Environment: real
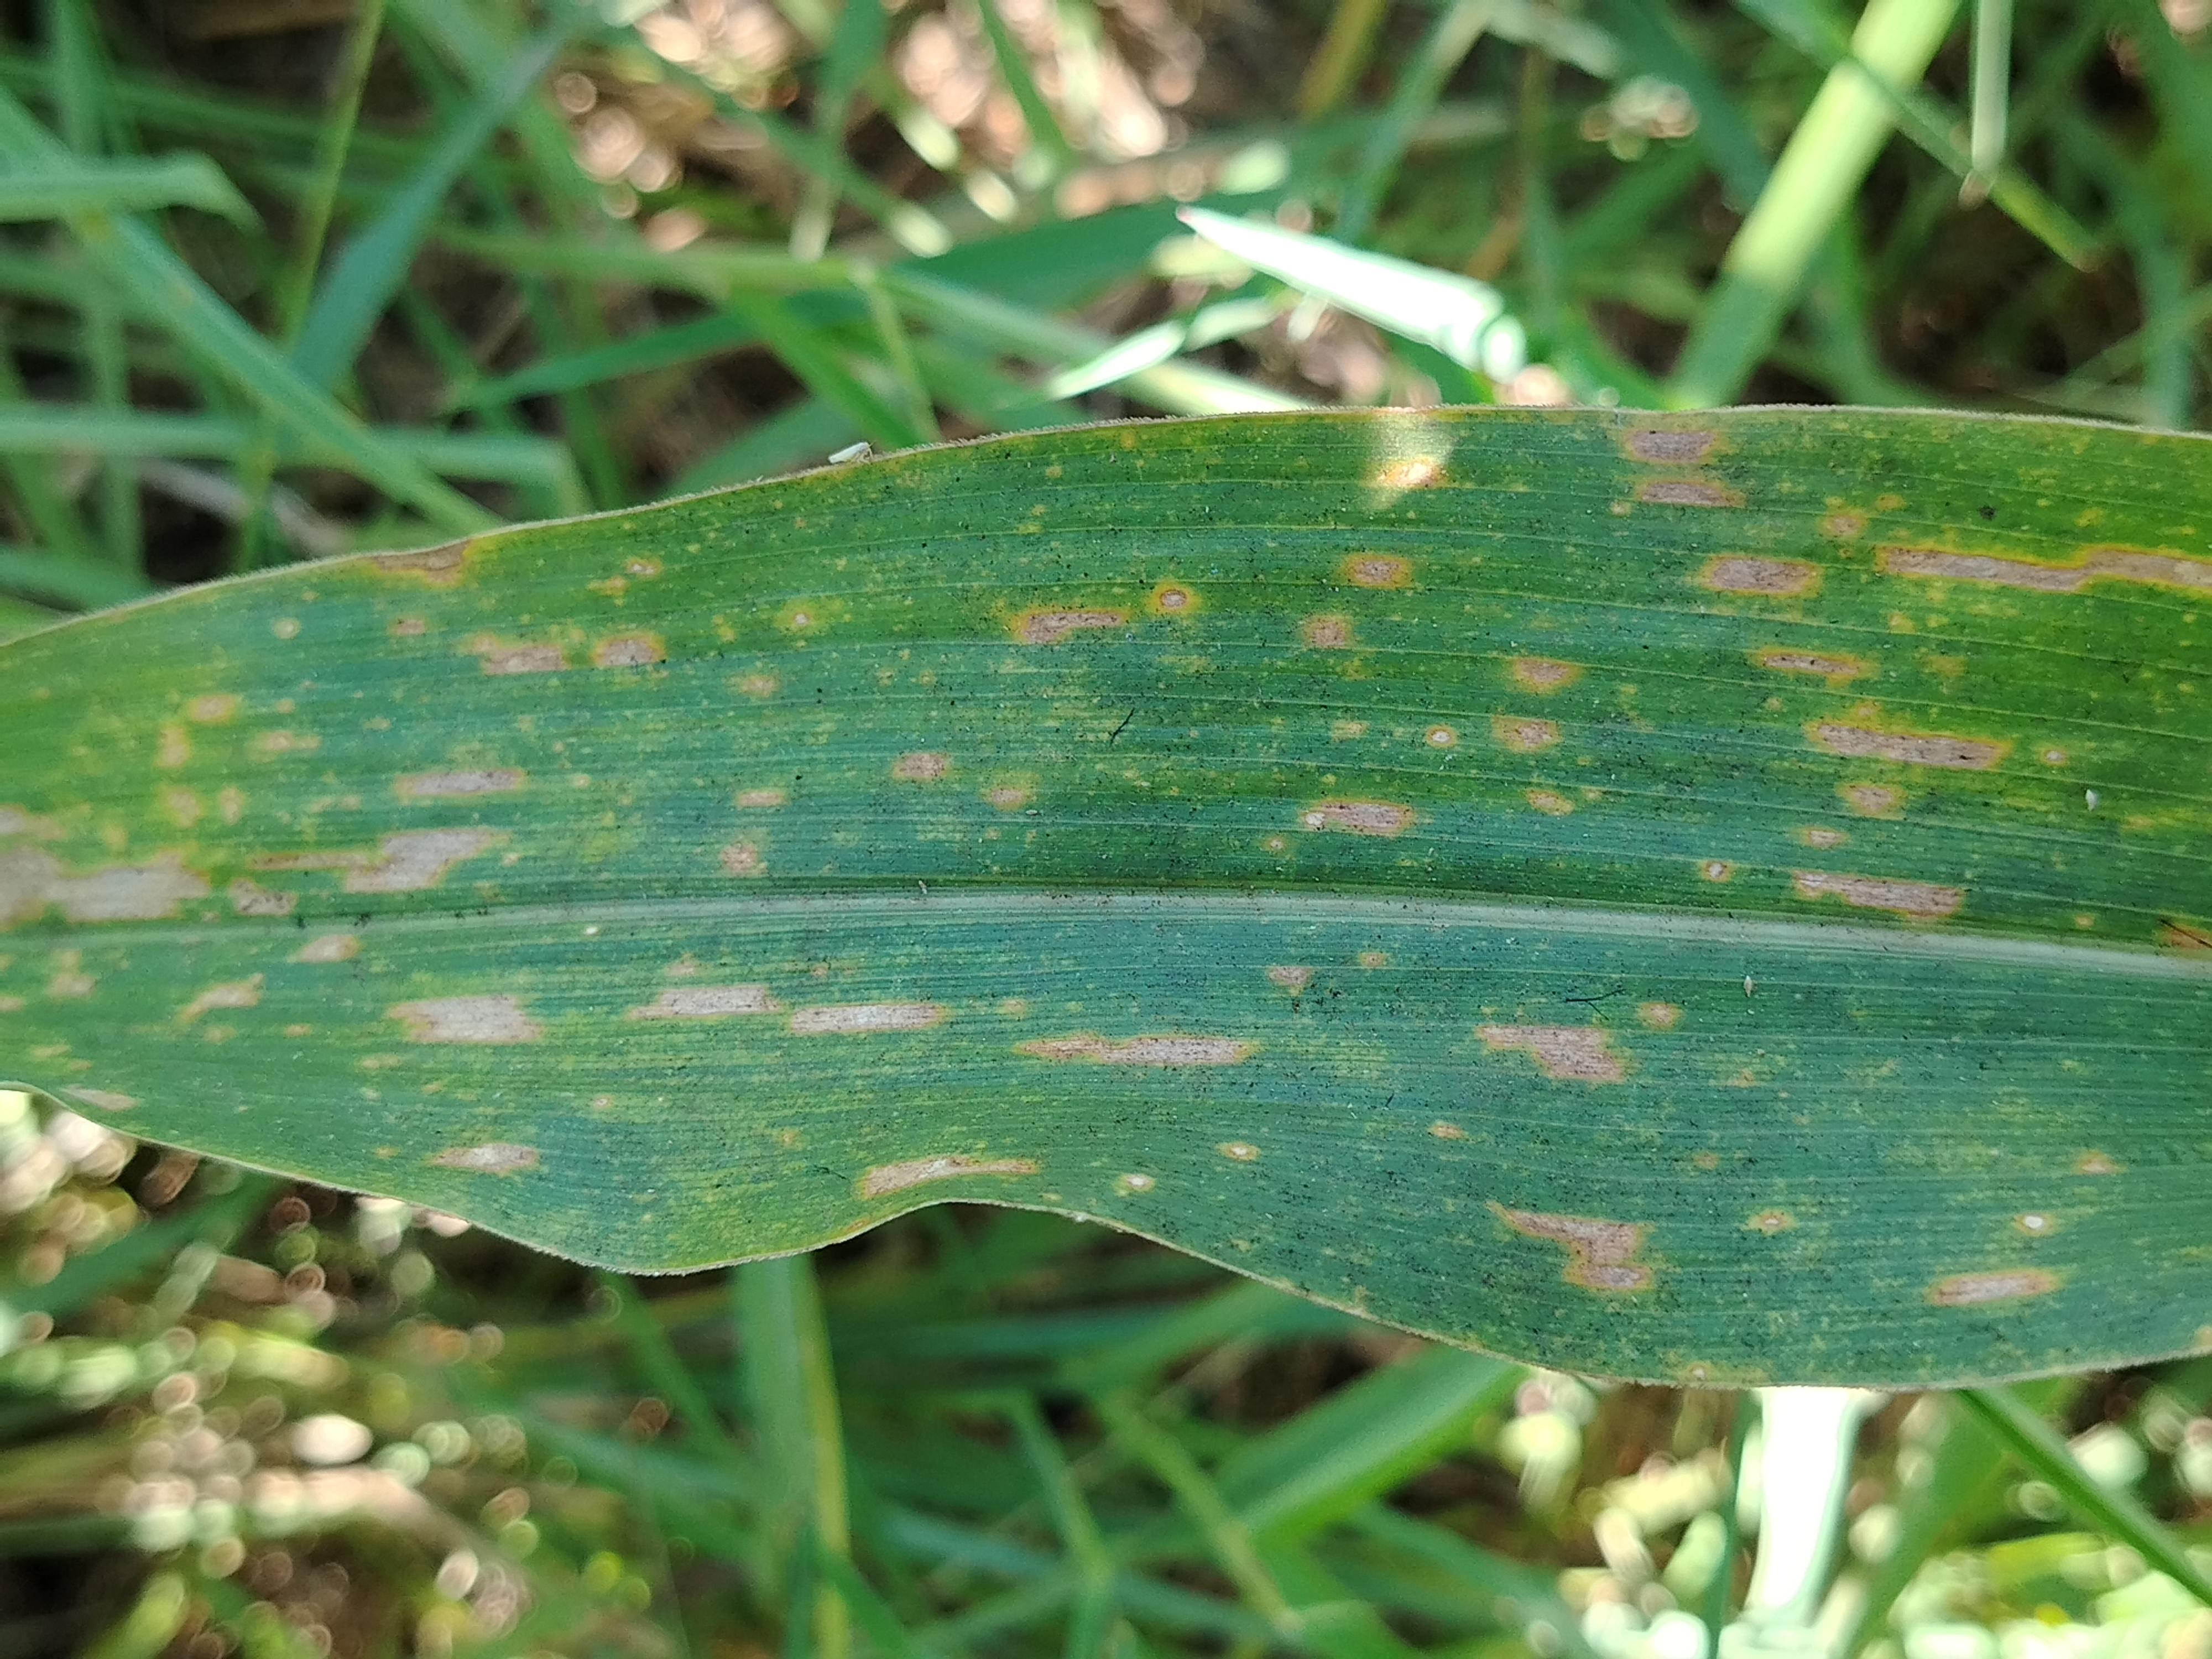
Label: gray_leaf_spot